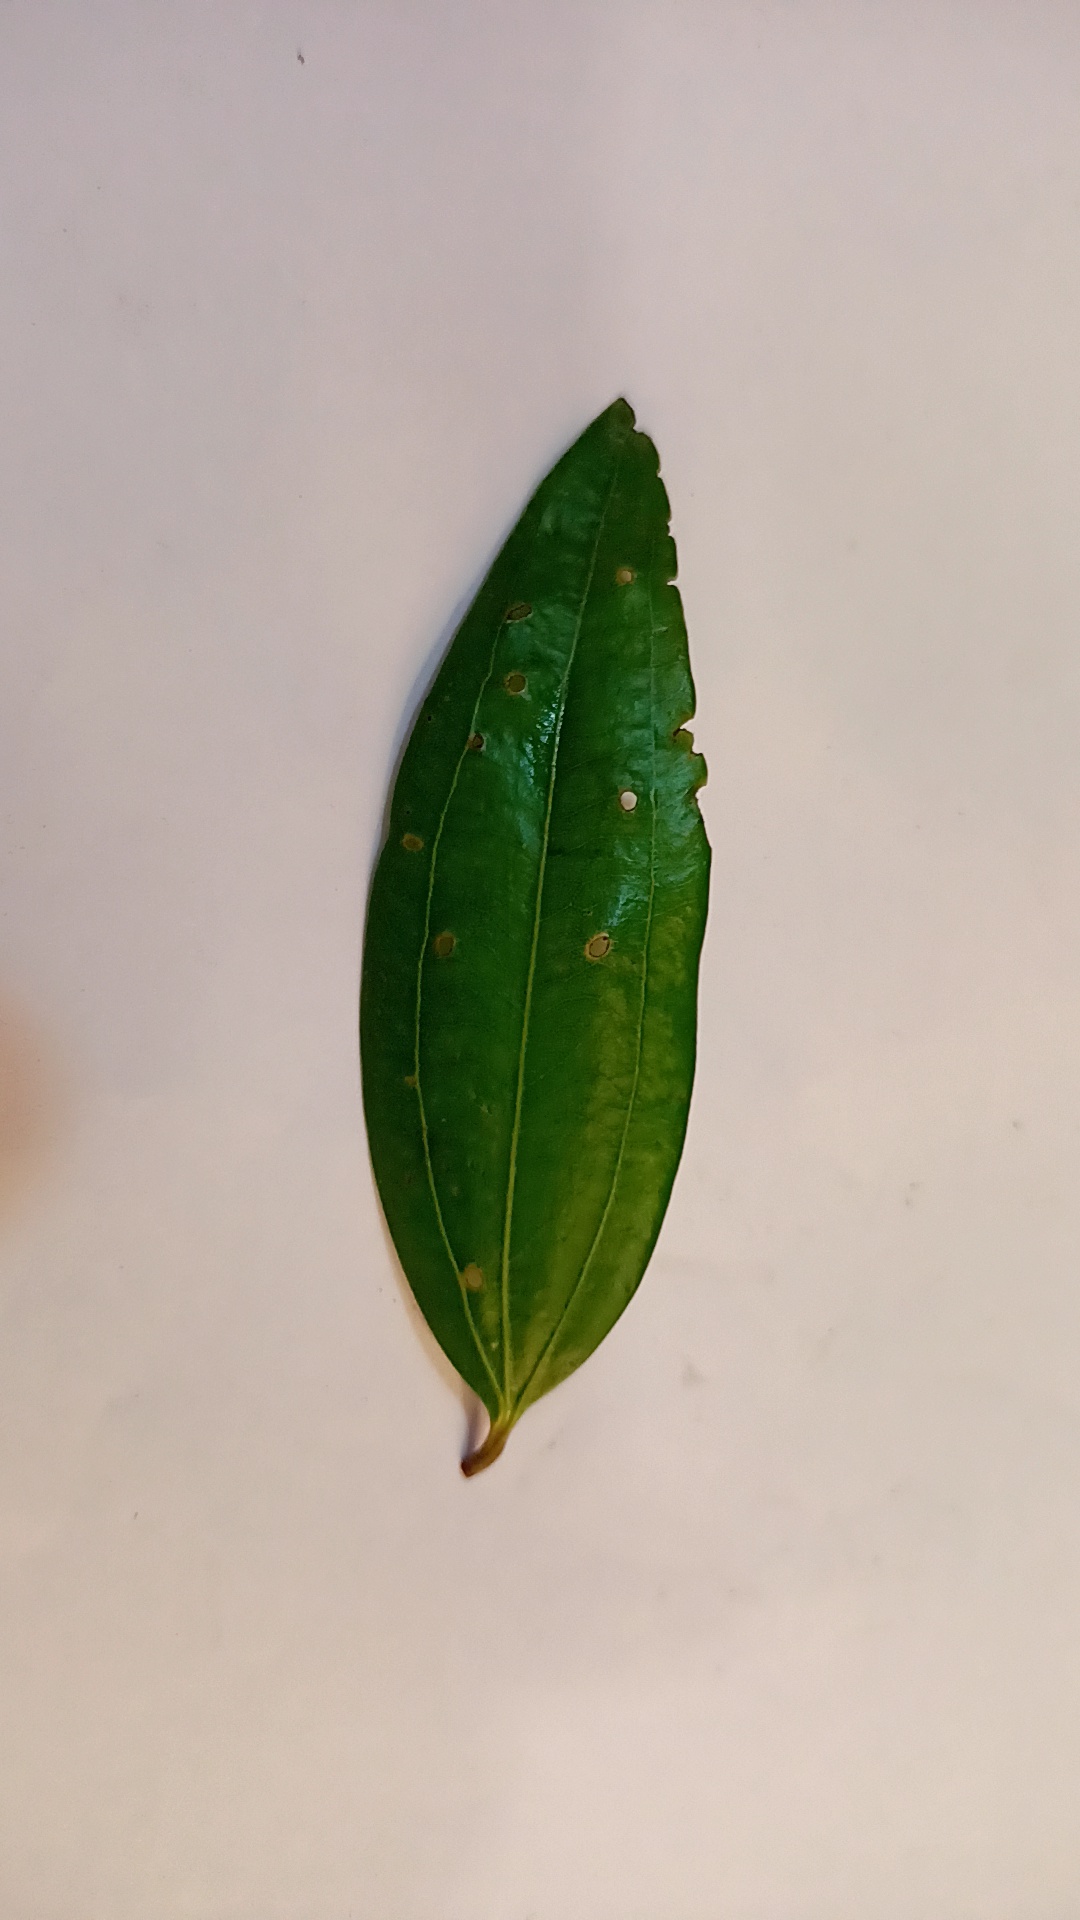
Label: Disease